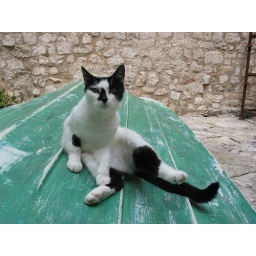
spotted cat in Dubrovnik